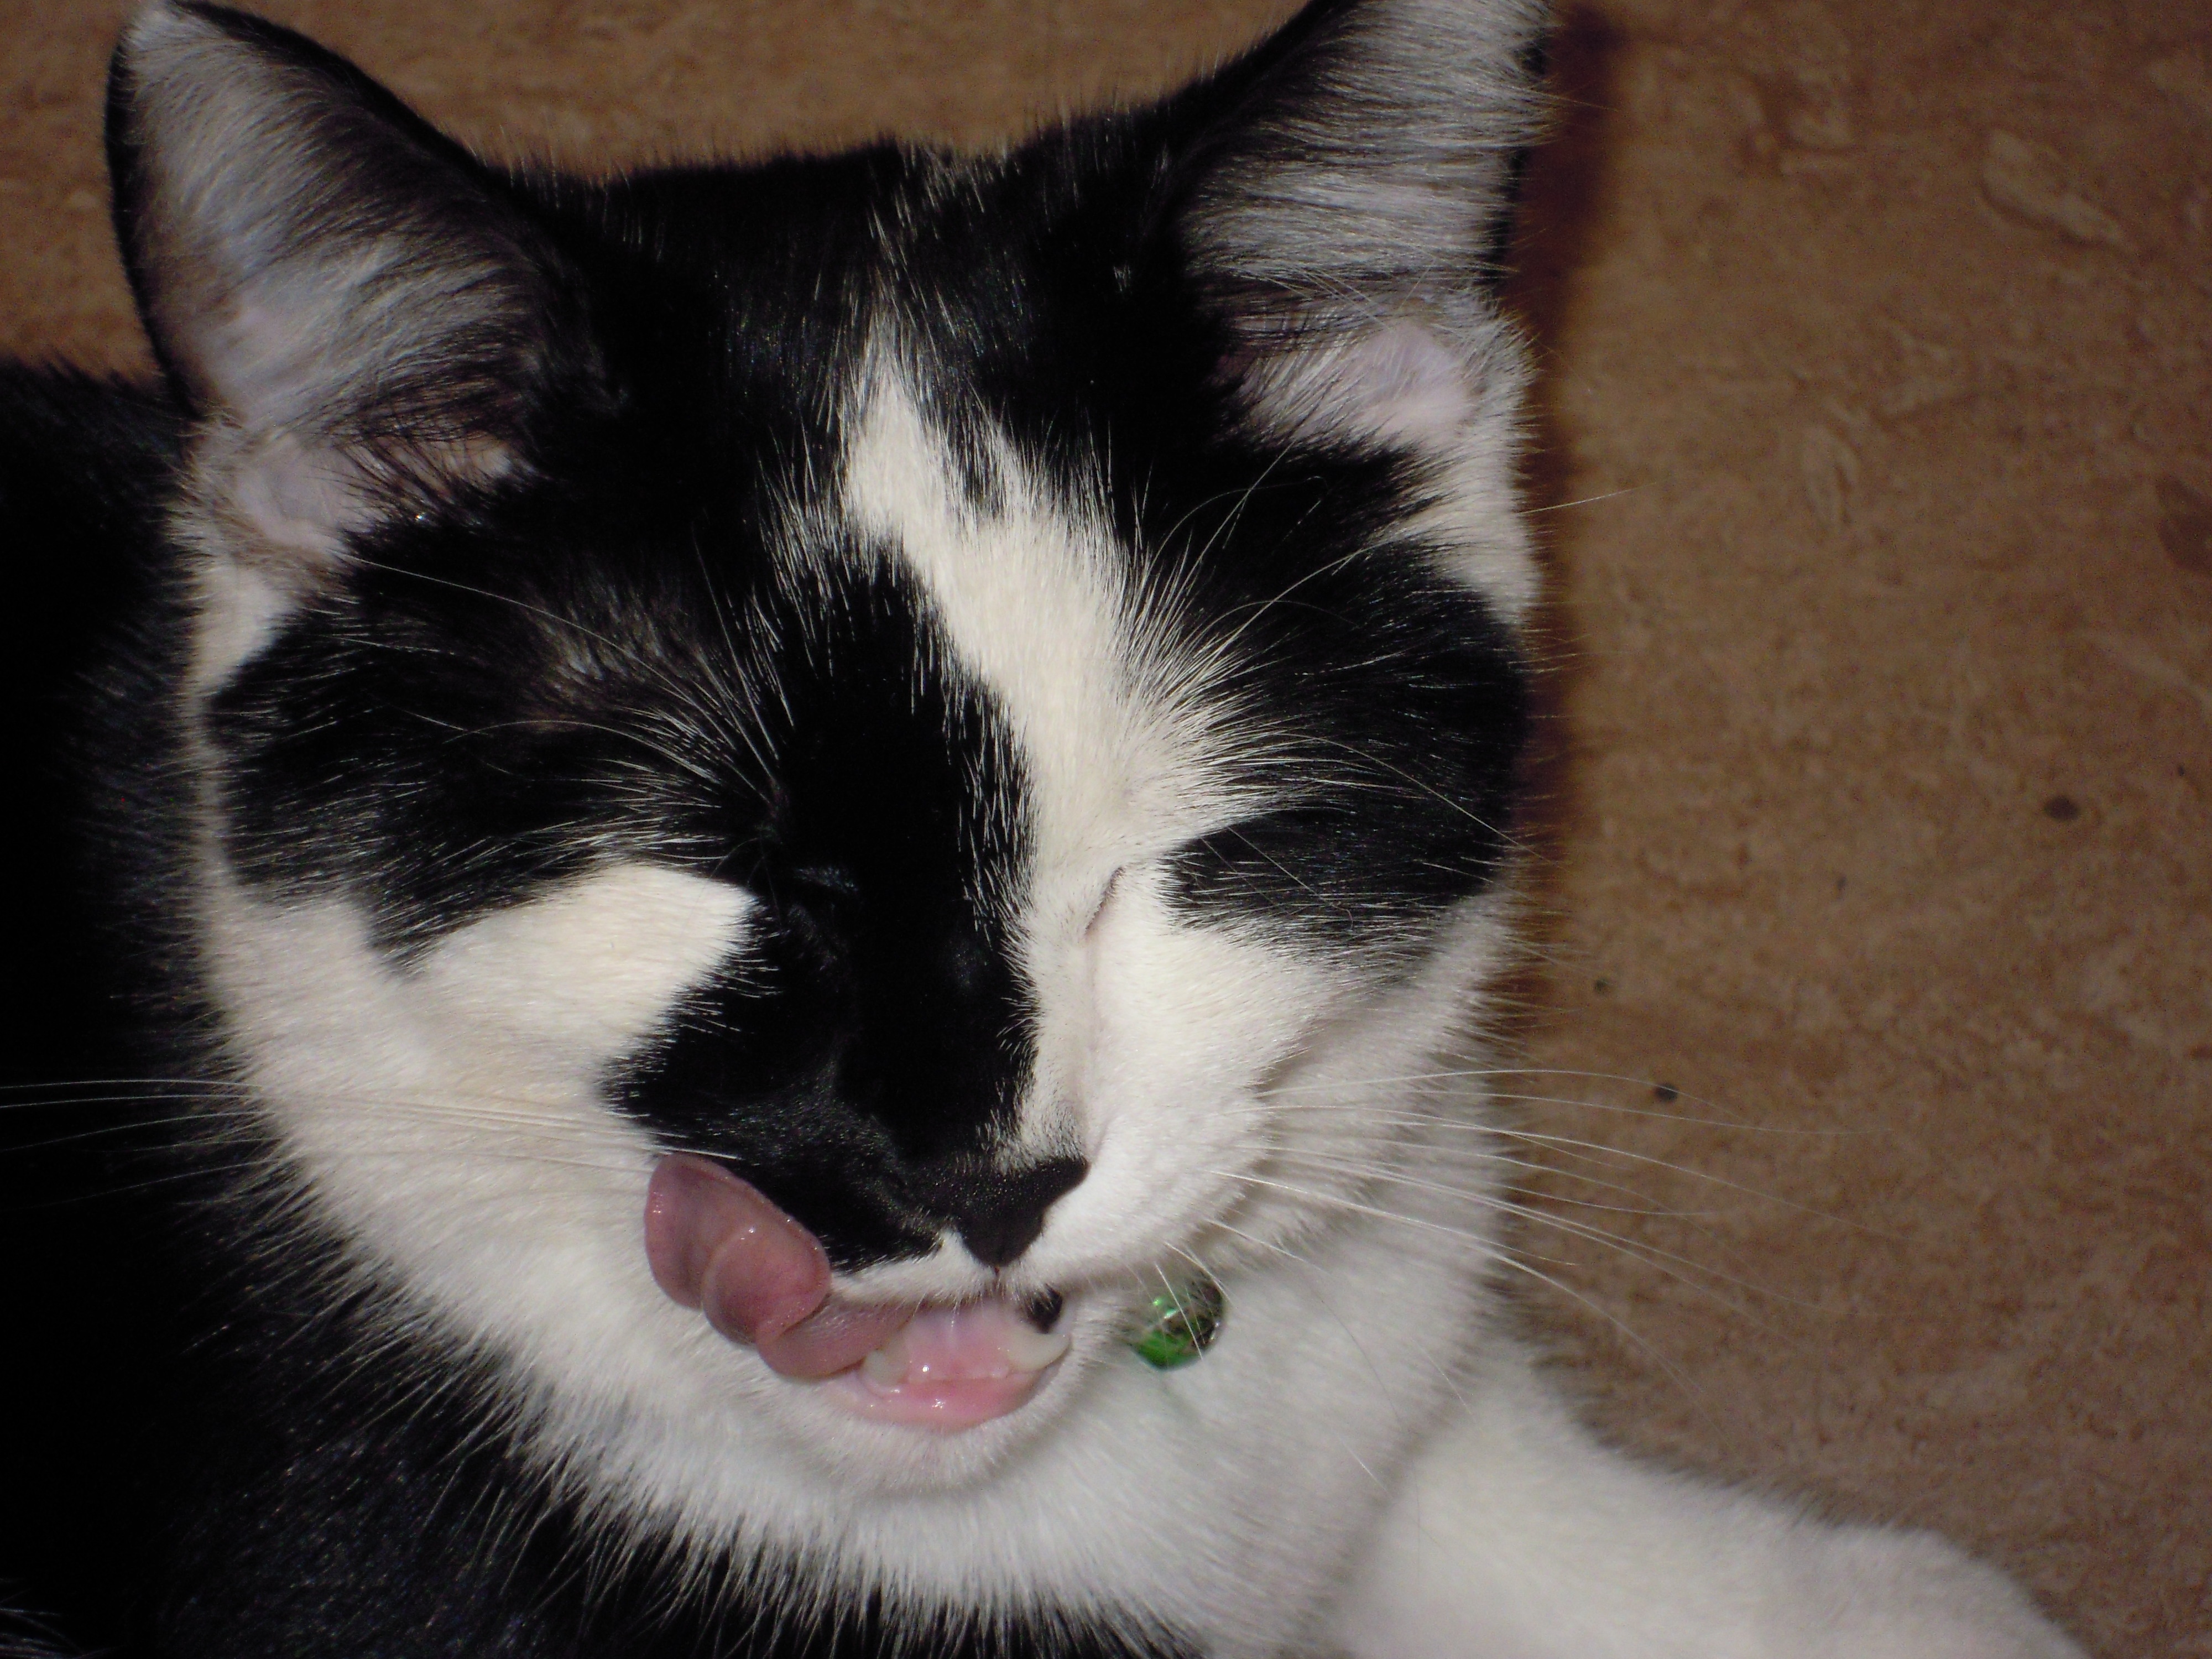
kitten, cat, mammal, snowshoe, partner, nose, whiskers, vertebrate, dialogue, treasure, small to medium sized cats, cat like mammal